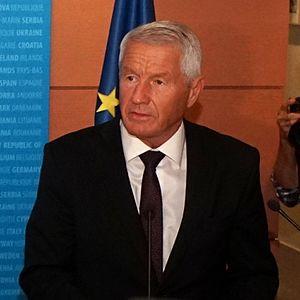
Thorbjørn Jagland en 2016
Thorbjørn Jagland, né Johansen le 5 novembre 1950 à Drammen, est un homme d'État norvégien membre du Parti travailliste norvégien. De 2009 à 2019, il est secrétaire général du Conseil de l'Europe.